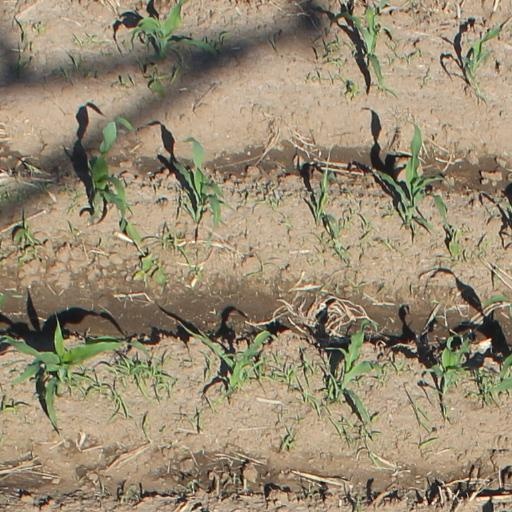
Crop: maize; corn